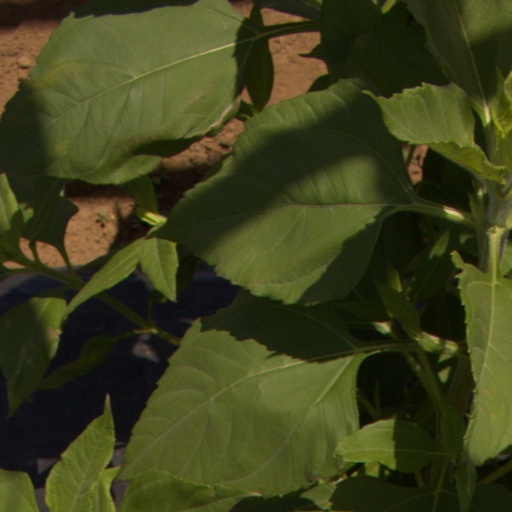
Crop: Jerusalem artichoke